Battle of Prairie du Chien

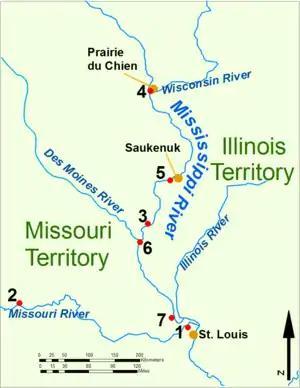
The Upper Mississippi River during the War of 1812. 1: Fort Belle Fontaine, the U.S. headquarters; 2: Fort Osage, abandoned 1813; 3: Fort Madison, defeated 1813; 4: Fort Shelby, defeated 1814; 5: Battle of Credit Island, September 1814; 6: Fort Johnson, abandoned 1814; 7: Fort Cap au Gris and the Battle of the Sink Hole, May 1815.

The Battle of Prairie du Chien was a British victory in the far western theater of the War of 1812. During the war, Prairie du Chien was a small frontier settlement with residents loyal to both American and British causes. By 1814, both nations were anxious to control the site because of its importance to the fur trade and its strategic location at the intersection of the Mississippi River and the Fox-Wisconsin Waterway, a transportation route linking the Mississippi with the Great Lakes.